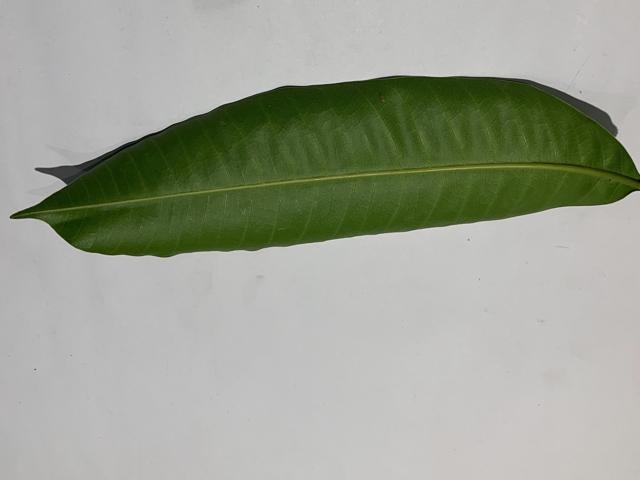
Mango leaf variety: Fazli